Fritz Grünbaum

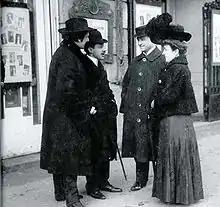
Grünbaum (2nd from left) in front of Die Hölle cabaret, c. 1908

Franz Friedrich "Fritz" Grünbaum (7 April 1880 – 14 January 1941) was an Austrian Jewish cabaret artist, operetta and popular song writer, actor, and master of ceremonies whose art collection was looted by Nazis before he was murdered in the Holocaust.